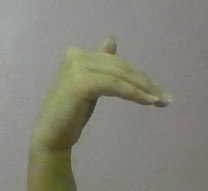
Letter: khaa